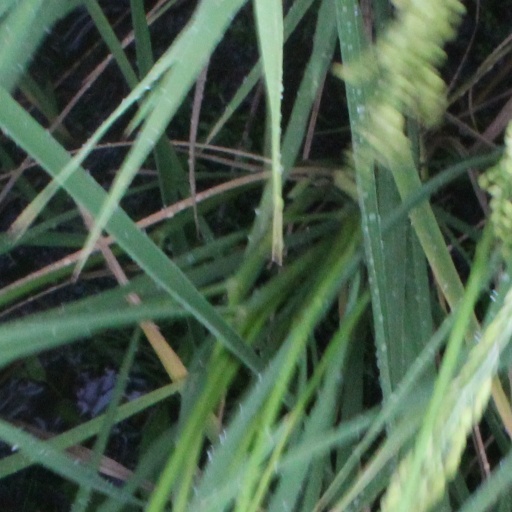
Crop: rice